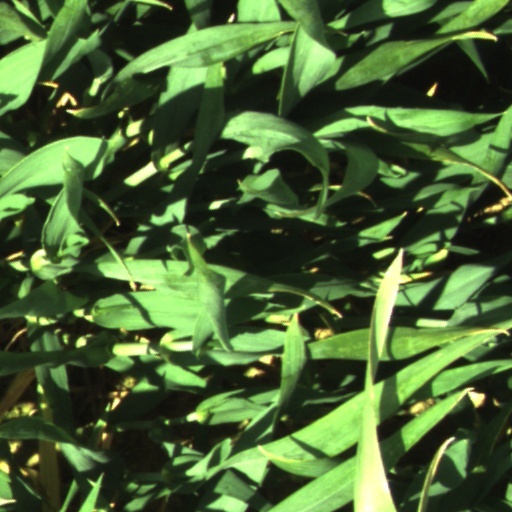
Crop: wheat